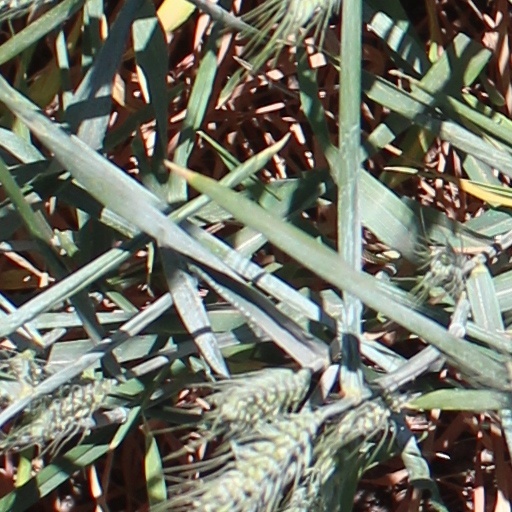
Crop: wheat